Molong–Dubbo railway line

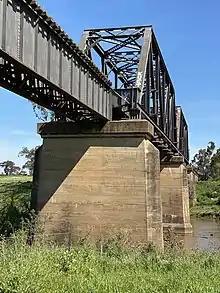
Northern end of the Dundullimal Railway Bridge in Dubbo

The signalling system was subsequently simplified and safe-working was altered to electric staff with divisible staffs and midsection automatic signals to protect trains travelling on the ticket portion of a divisible staff and taking water at Loombah and Little River. Train control was moved to Dubbo.